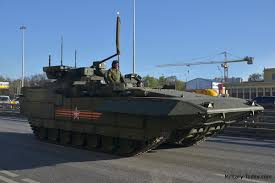
Label: BMP